Petroleum Warfare Department

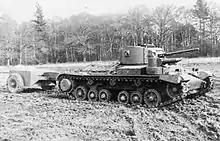
Valentine flamethrower (cordite-operated equipment)

By 1942 the PWD had developed the Ronson flamethrowers so that a range of was achieved. In September 1942, this improved appliance was put into production as the Wasp Mk I. An order for 1,000 was placed and all had been delivered by November 1943. The Wasp Mk I had two fuel tanks located inside the carrier's hull and used a large projector gun that was mounted over the top of the carrier. The Mk I was immediately outdated by the development of the Wasp Mk II which had a much handier flame projector mounted at the front on the machine-gun mounting. Although there was no improvement in range, this version performed much better being easier to aim and much safer to use.